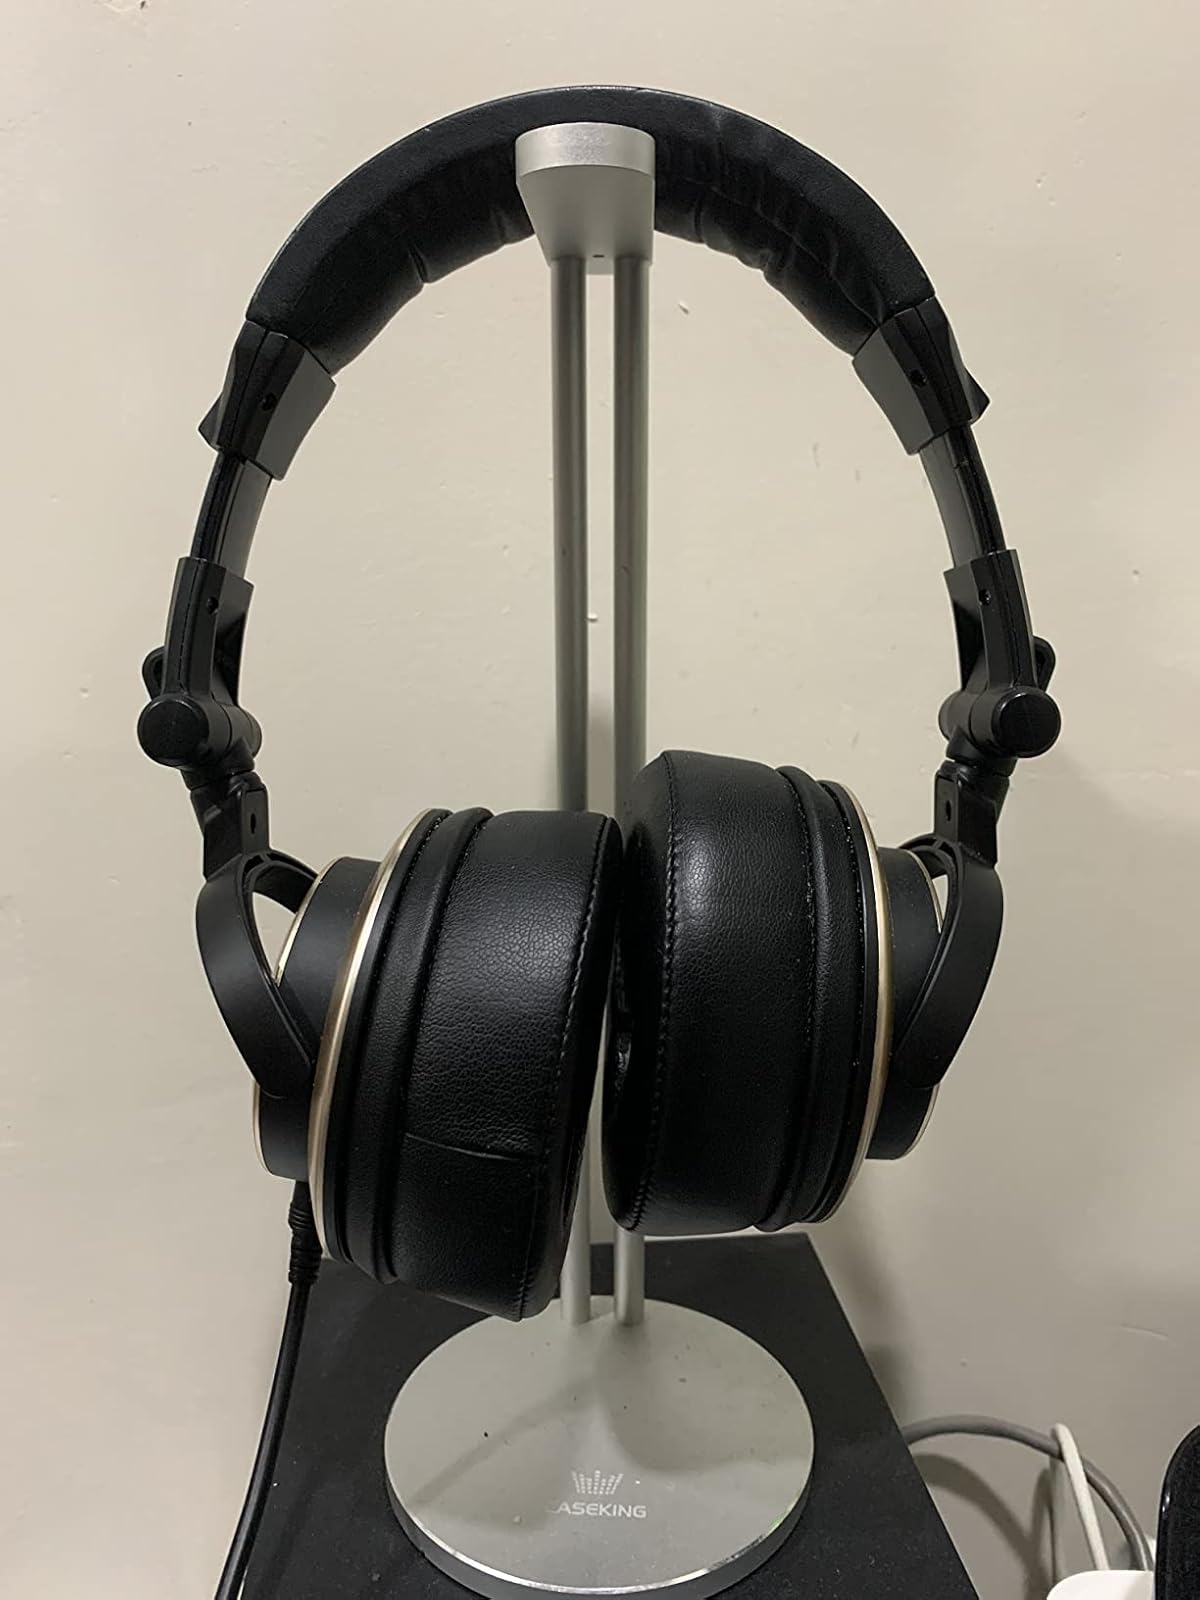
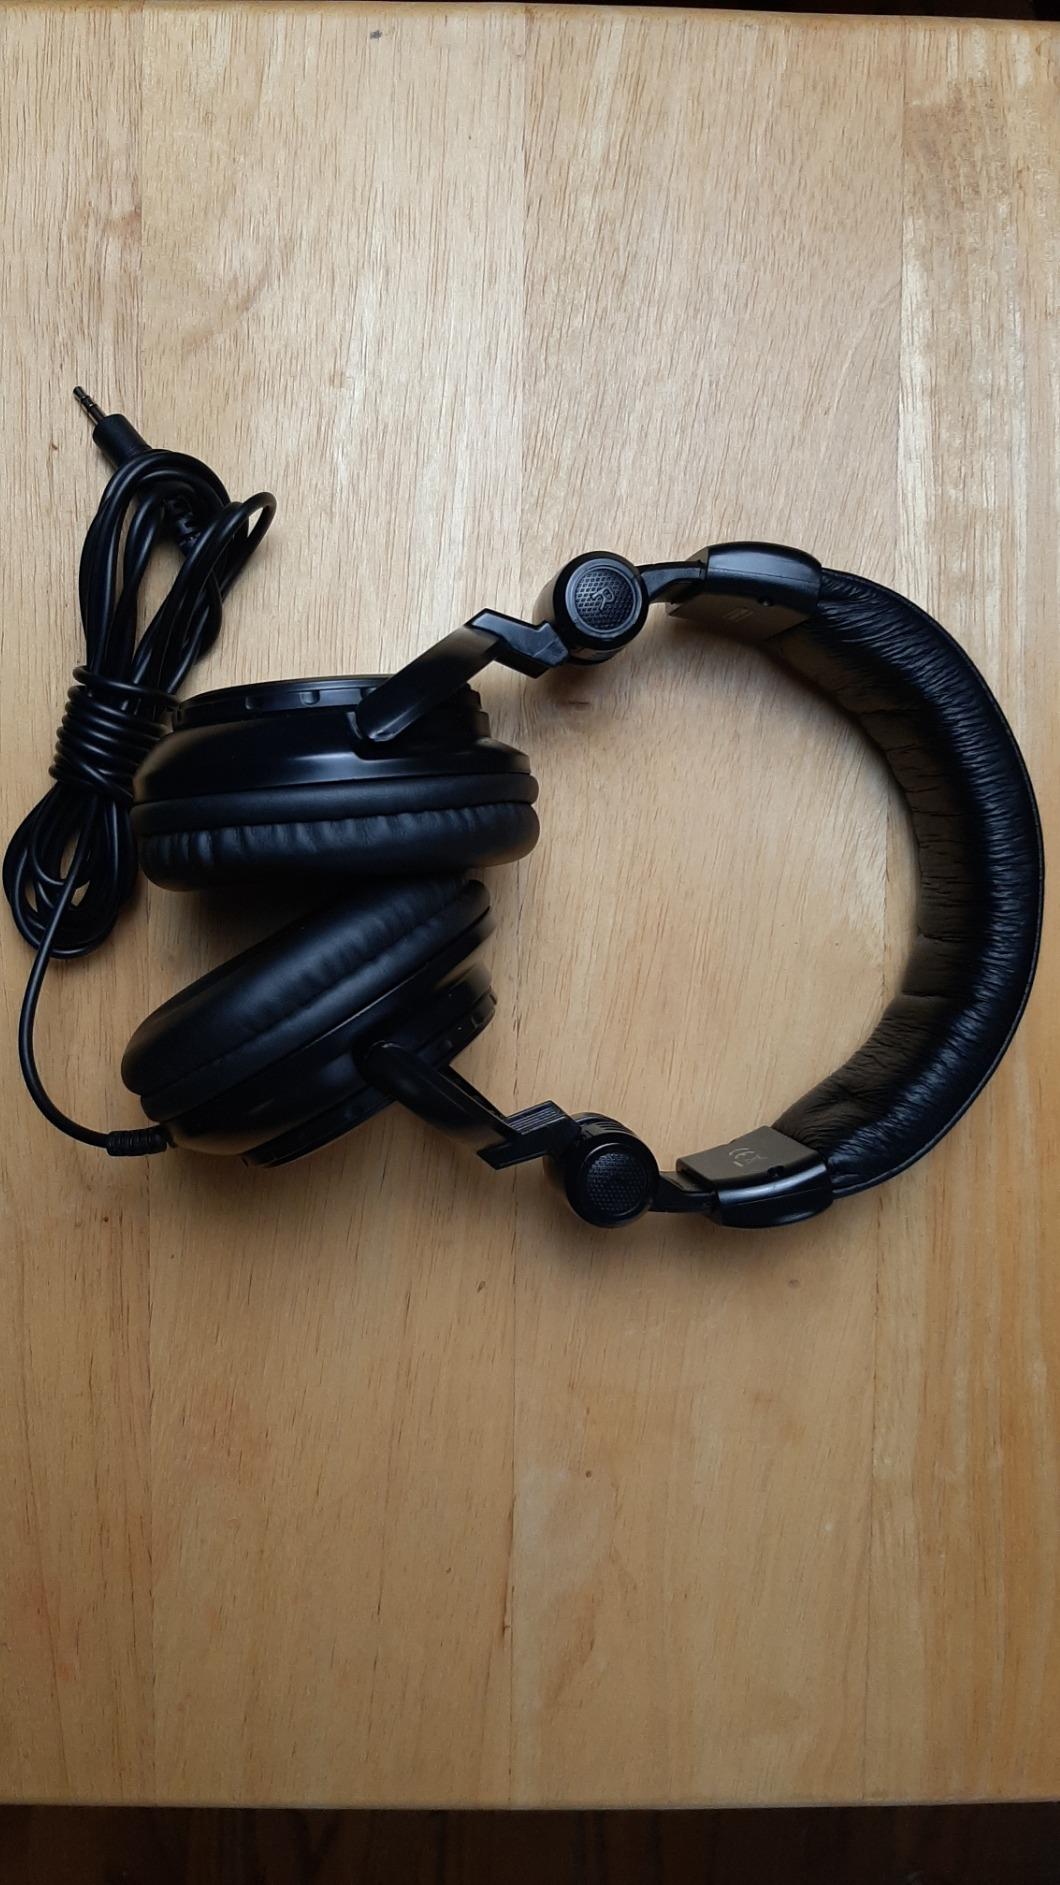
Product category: headphones
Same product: no